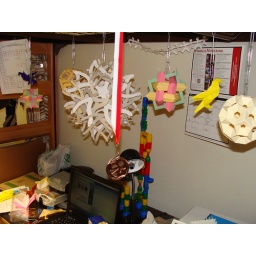
The collection of assorted stuff hanging below my bed over my desk